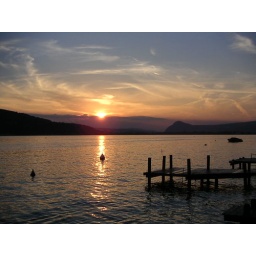
Took this from a pontoon on lake annecy in the southern east region of france, the sky looked magical